The Gardens (Dubai Metro)

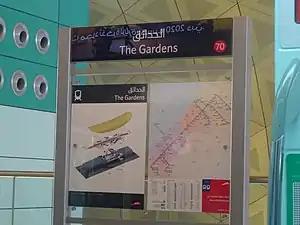
The Gardens metro station platform sign

The Gardens is a rapid transit station on the Red Line of the Dubai Metro in Dubai, UAE, serving The Gardens and surrounding areas in Jebel Ali.